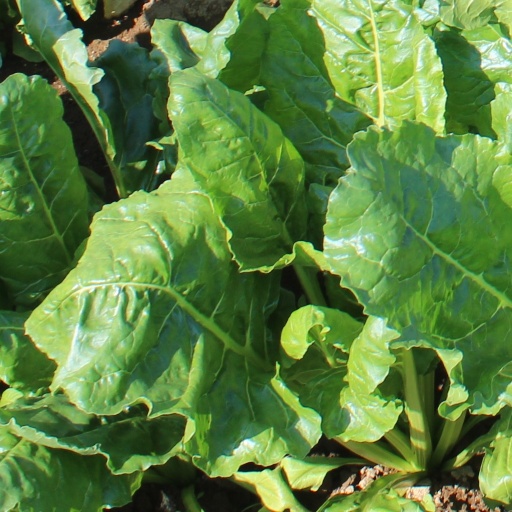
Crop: sugar beet